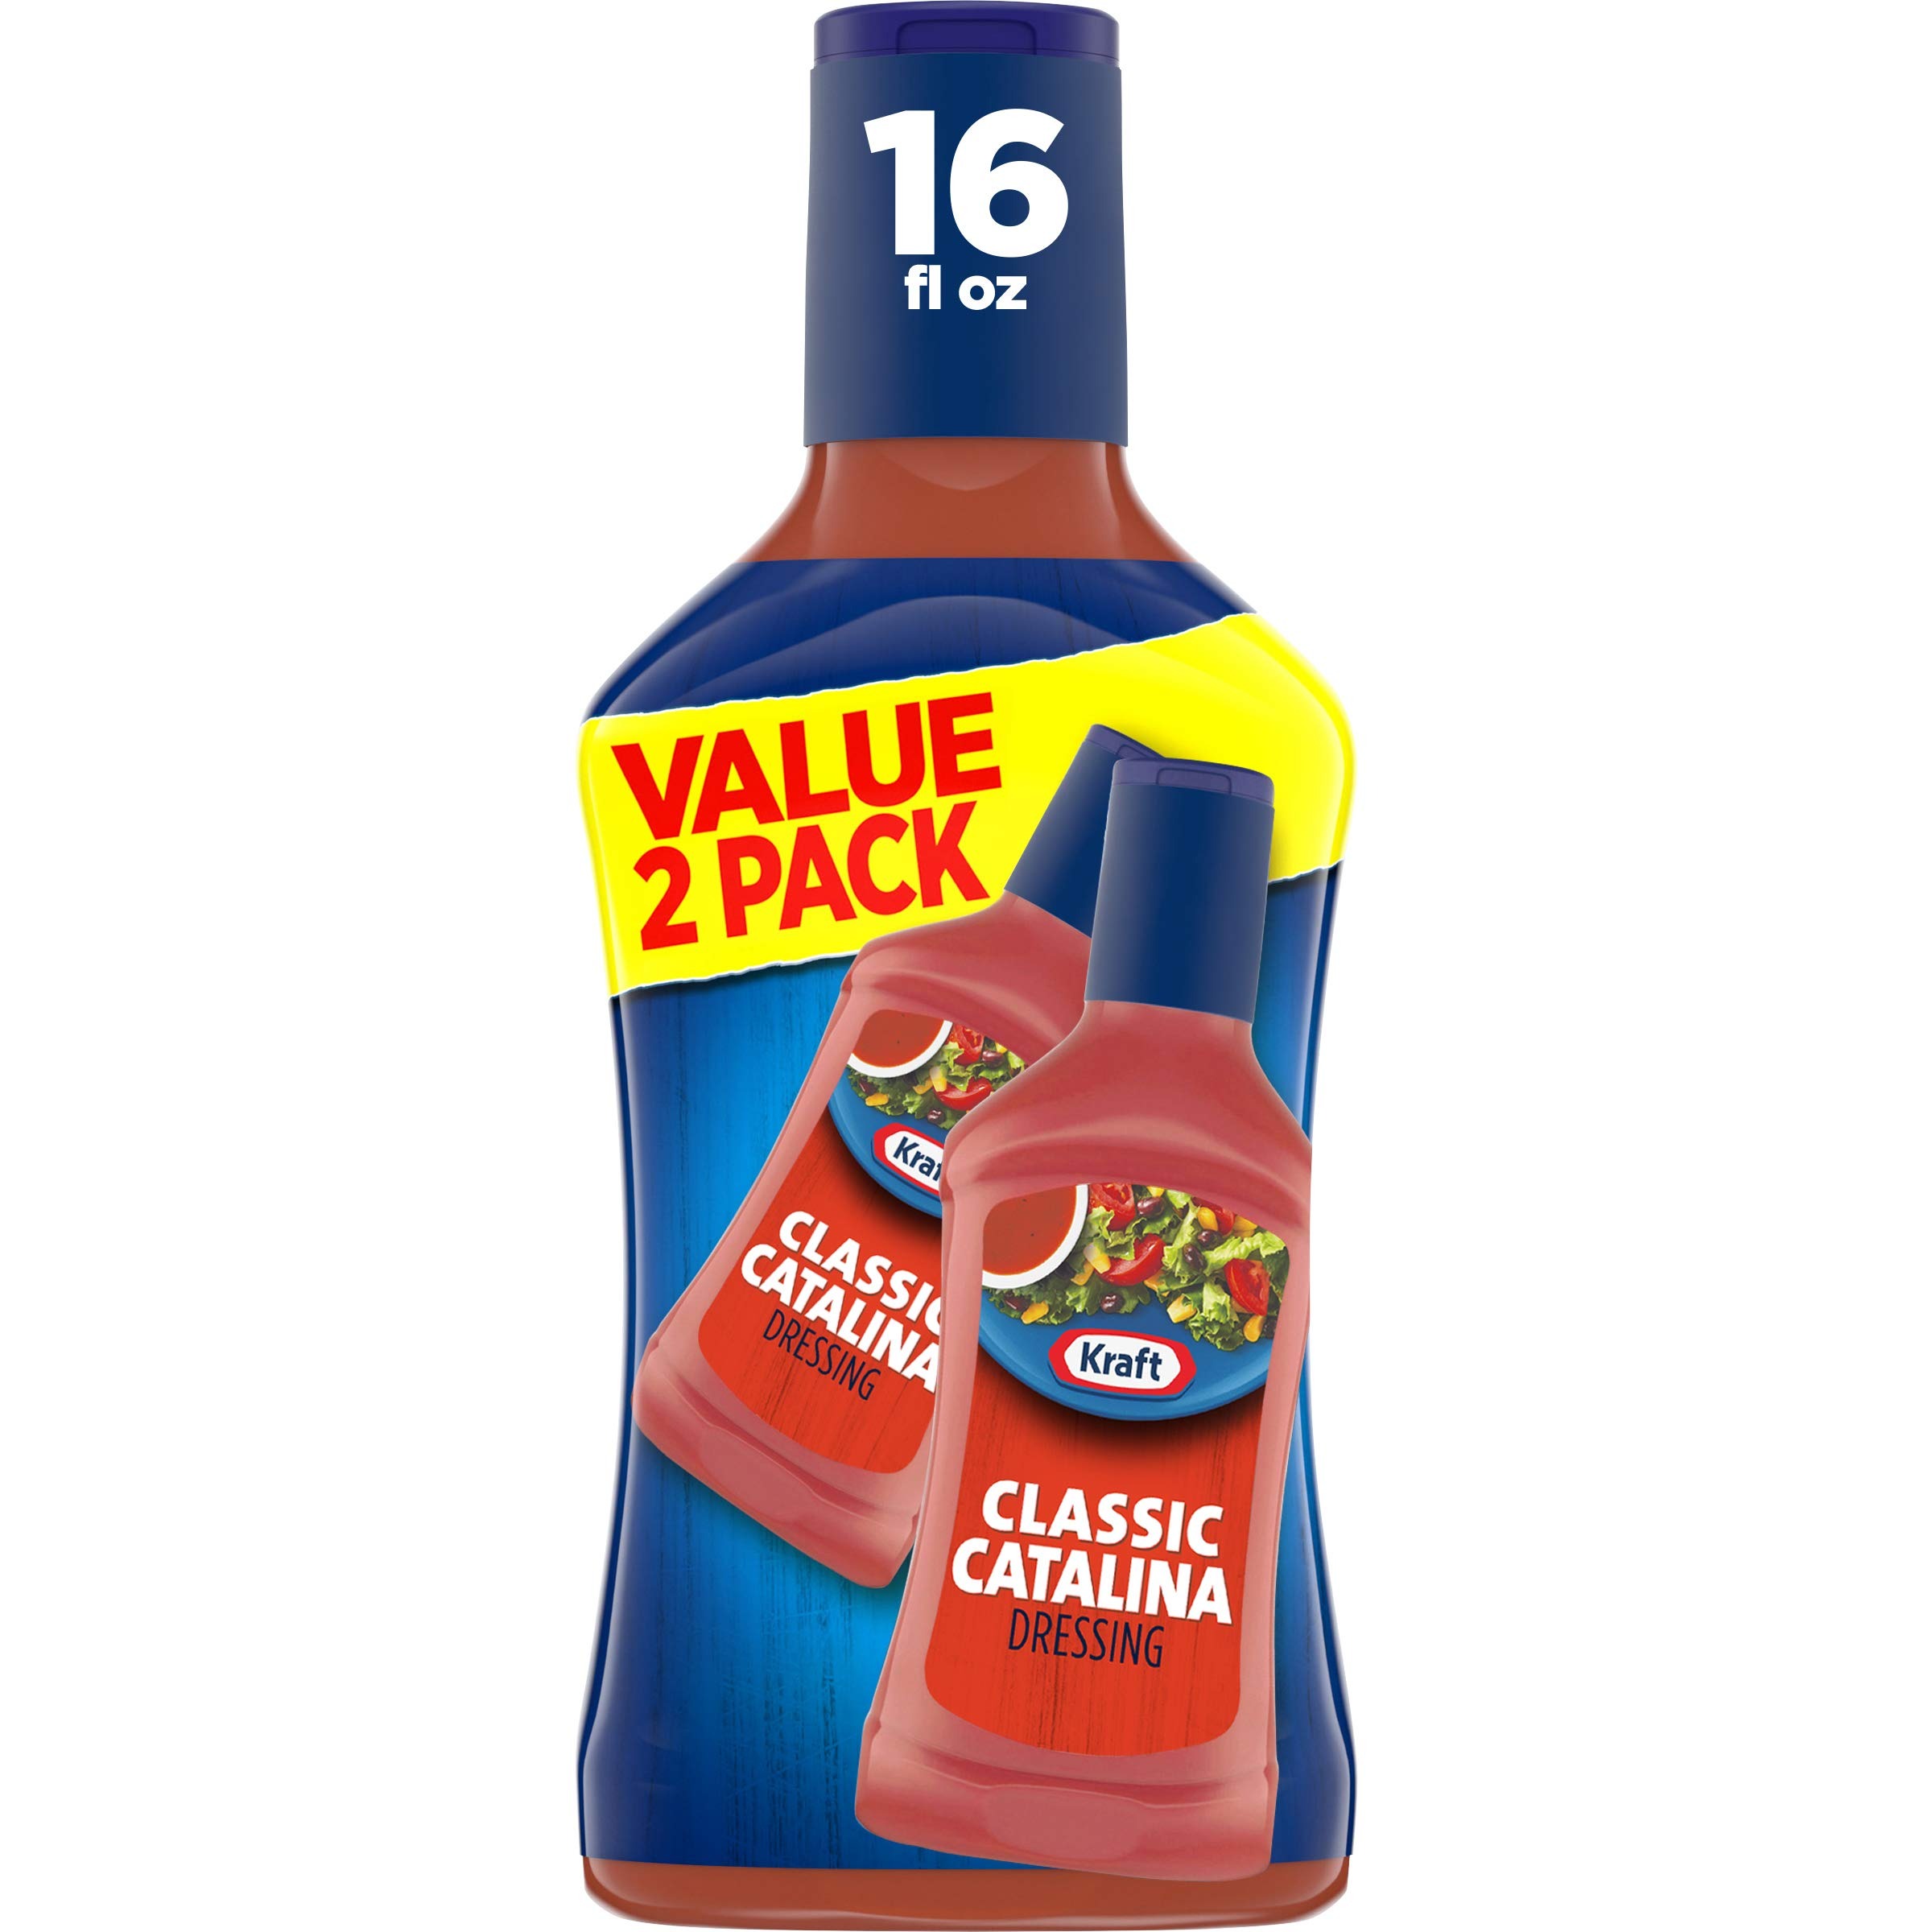
Item Name: Kraft Catalina Dressing (16 oz Bottles, Twin Pack)
Bullet Point 1: Two 16 oz bottles of Kraft Catalina Dressing
Bullet Point 2: No artificial colors or high fructose corn syrup
Bullet Point 3: The tanginess from vinegar, sweetness from sugar and a savory mix of spices blended with tomato puree to create a creamy addition to your favorite meal
Bullet Point 4: Pre-mixed and ready to zing up your salads, sandwiches, and so much more
Bullet Point 5: Be sure to shake well before using for the full Catalina flavor
Value: 32.0
Unit: Fl Oz

Price: 3.31